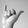
ASL letter: Y